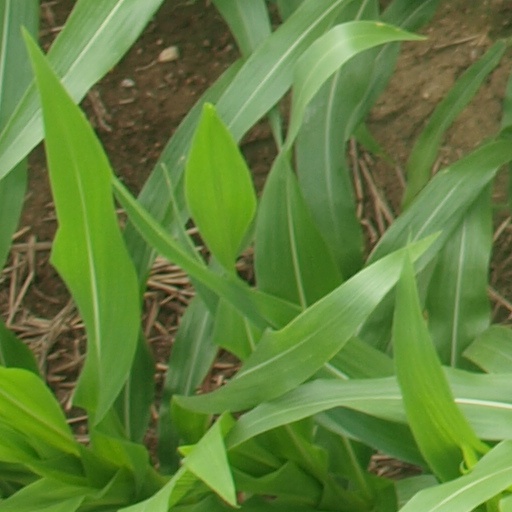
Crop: maize; corn